Jean-Jacques Blaise d'Abbadie

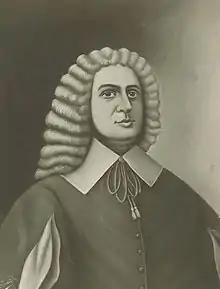
Portrait by unknown artist

Jean-Jacques Blaise d'Abbadie (February 4, 1726 – February 4, 1765, New Orleans) was the French Director-general of the Colony of Louisiana. He served from February 1763 until he died in office two years later, in New Orleans.